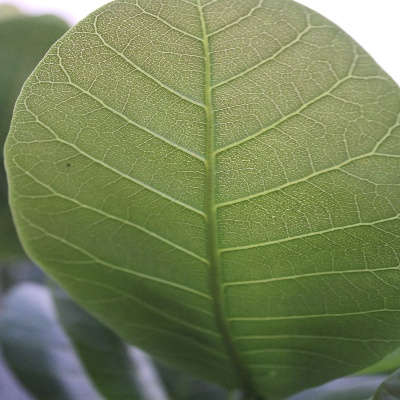
Crop: Cashew
Condition: healthy